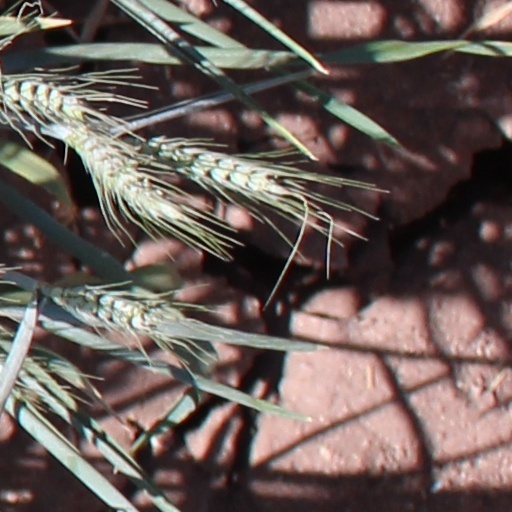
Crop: wheat